Dawkinsia filamentosa

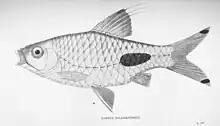

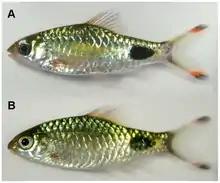

Its generic name, "Dawkinsia", is named after renowned British evolutionary biologist Richard Dawkins, for "his contribution to the public understanding of science and, in particular, of evolutionary science".